Miklós Istvánffy

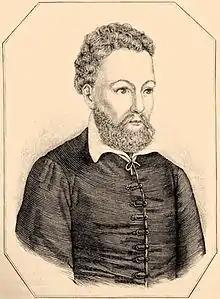
Miklós Istvánffy ("Vasárnapi Újság", 1857)

Istvánffy returned home in 1556 and presumably became a soldier of Nikola Šubić Zrinski, the hero of Szigetvár. Between 1558 and 1559 he functioned as the secretary of Olahus, who served as Chancellor of Hungary from 1543. Istvánffy became an official of the Chancellery after 1559. Olahus was appointed Royal Governor of Hungary in 1562. He died in 1568.